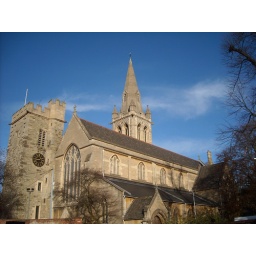
I thought the pastel colour of the church against the blue sky worked rather well.